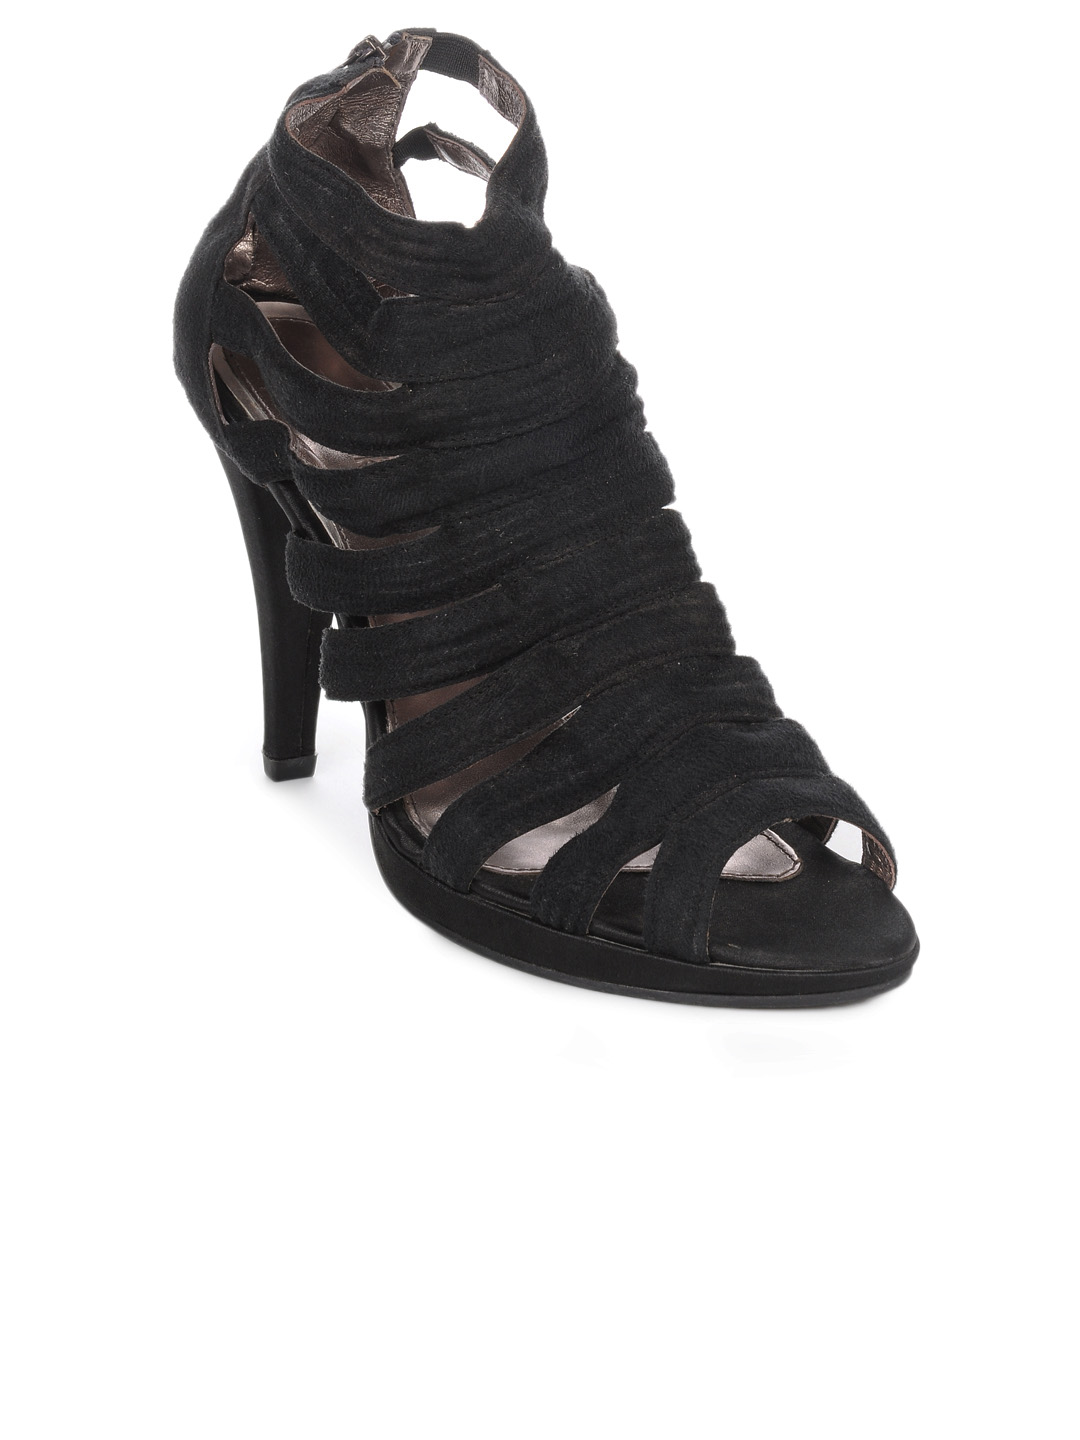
Catwalk Women Black Heels
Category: Footwear / Shoes / Heels
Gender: Women
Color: Black
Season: Winter 2015
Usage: Casual